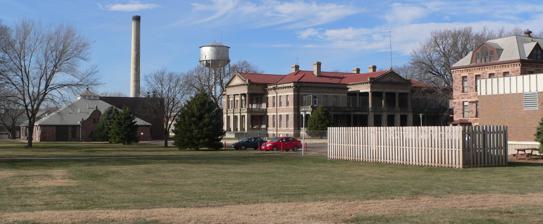
Building: Human Services Center
Country: United States of America
Year built: 1882
United States historic place Human Services Center U.S. National Register of Historic Places U.S. Historic district The Hospital as seen from the south, showing the power plant, the administration and the water tower. Show map of South Dakota Show map of the United States Location Off US 81, Yankton, South Dakota Coordinates 42°54′52″N 97°25′40″W / 42.91444°N 97.42778°W / 42.91444; -97.42778 Built 1882 Architect Mead, Dr. Leonard C. Architectural style Late 19th And 20th Century Revivals, Late Victorian MPS Northern and Central Townships of Yankton MRA NRHP reference No. 80003771 Added to NRHP April 16, 1980 The Human Services Center in Yankton, South Dakota is a psychiatric hospital that was built in 1882.  It was listed on the National Register of Historic Places in 1980. It was included in the National Trust for Historic Preservation 's 2009 list of America's Most Endangered Places . "Founded in 1879 as the South Dakota Hospital for the Insane, the institution’s collection of neo-Classical , Art Deco and Italianate buildings have long stood vacant, and the state plans to tear down 11 of them." The institution's name has been changed several times from South Dakota State Hospital for the Insane to South Dakota Lunatic Asylum to South Dakota State Hospital , to Yankton State Hospital . History and present state In 1879, Governor William A. Howard considered the cities of Vermillion , Elk Point , and Canton when he finally decided on Yankton. Yankton is situated on the Missouri River and was at that time the capital of the sparsely-settled Dakota Territory (encompassing present-day North and South Dakota). The hospital was constructed at  a total cost of $2,286.85. During the first six months 31 patients were admitted. In 1880, 50 patients caused overcrowding, and the hospital was also understaffed. The population of Yankton was over 3,400, a remarkable increase from the less than 50 in 1859. In 1899, a devastating fire took the lives of seventeen women patients. This led the legislature to seriously consider giving much needed funds to the hospital. They built new smaller buildings, taking precautions to make the walls fireproof, and the rooms for the patients were made much smaller. In 1918, the name of the hospital was officially changed from Dakota Hospital for the Insane to the Yankton State Hospital. This was done because of complaints that the original name had a derogatory connotation and other types of patients such as alcoholics , drug addicts, and epileptics were also housed there. In the late 1920s and early 1930s, the institution and the rest of the nation, went through a very difficult period. An increasing rate of admissions combined with a decreasing budget due to the Great Depression .   Overcrowding was a serious problem in the mid and late 1930s. However, incoming patients were released within a few months, due to updates in healthcare, thus helping to ease the overcrowding problem. The famous psychiatrist, Leo Kanner, MD , served at YSH from 1924 to 1928, after immigrating to the United States from Austria .  It was here that he learned most about disabled children and ultimately led him to define classic autism for the first time.  While at YSH, Kanner also published medical articles about syphilis , generalized paralysis , and adrenaline . World War II disrupted the flow of progress. Wages at the institution were poor and with so many men gone to war, hospital employees left to take up better-paying jobs. The 1950s brought increased understanding of mental illness and relatives of patients were more willing to accept them, rather than wanting to hide them in Yankton. Medical work at Yankton became more systematized than ever before. Changing attitudes toward the mentally ill contributed greatly to improving conditions at the hospital. Various forms of physical force, such as the use of strait-jackets, were discontinued. The 1960s saw a significant enlargement of the medical staff. While the staff was also of better quality than at any previous time, patients being locked up in the back wards as punishment and being threatened with never getting out of the hospital for disobeying the rules continued. The need was also seen at this time for a geriatric department. In addition, the population at the hospital continuously decreased year after year. From 1968 to 1973, a great deal of activity took place. Construction was started on a new central building as well as another facility. In addition, four other buildings were renovated. On July 1, 1974, the name of the facility was changed from Yankton State Hospital to the South Dakota Human Services Center. The change was enacted by session of the Legislature to more clearly reflect the services such as dietary help, mental health, drug addicts, alcoholics, geriatrics, and epileptics. The 1980s saw further development in services and programs available to HSC patients. In 1991, Governor George S. Mickelson found it would be more costly to renovate the old buildings dating back to the 1800s than to construct new ones specifically designed to meet the needs of the state. Governor Mickelson advanced bills proposing design and construction of a new psychiatric facility which passed by an overwhelming majority of the 1992 State Legislature. Dedication and Ground Breaking Ceremonies were held on April 28, 1994. Recognizing the efforts of Governor Mickelson, the new facility was dedicated "George S. Mickelson Center for the Neurosciences." The new facility was completed in the fall of 1996 and was occupied in October 1996. Skywalks have been built to connect the partially renovated original buildings. The hospital remains in operation although many original buildings have been turned into a museum. Photographs 1935 aerial photo of the Yankton State Hospital complex: https://web.archive.org/web/20120304070248/http://www.daylife.com/photo/02JC8aY5QhaL5 References Wikimedia Commons has media related to Human Services Center (Yankton, South Dakota) .